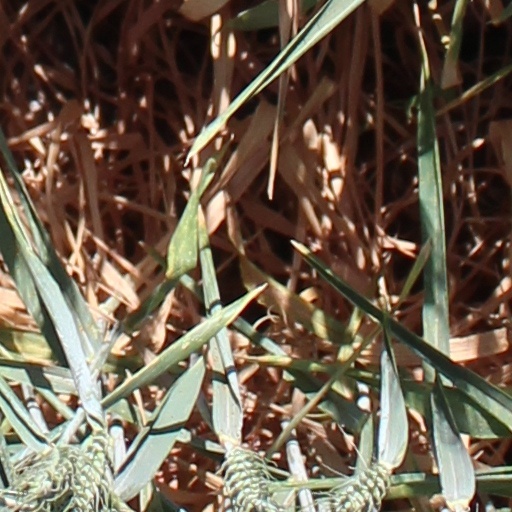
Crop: wheat